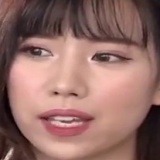
ca sĩ Min